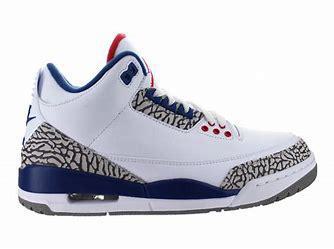
Brand: Jordan
Model: 3 Retro